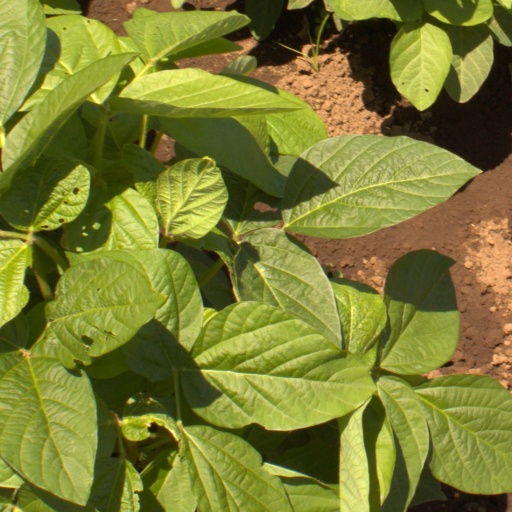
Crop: soybean